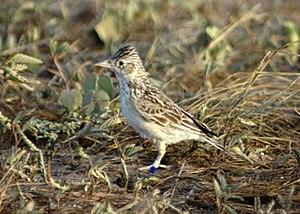
L'Alouette de Razo est une espèce d'oiseaux de la famille des Alaudidae, endémique de Raso, un îlot du Cap-Vert. C'est une espèce en danger de disparition.